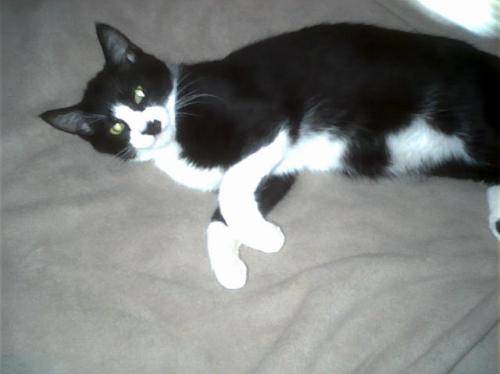
Label: cat